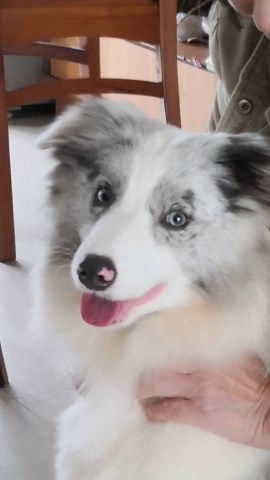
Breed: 2594-n000109-Border_collie